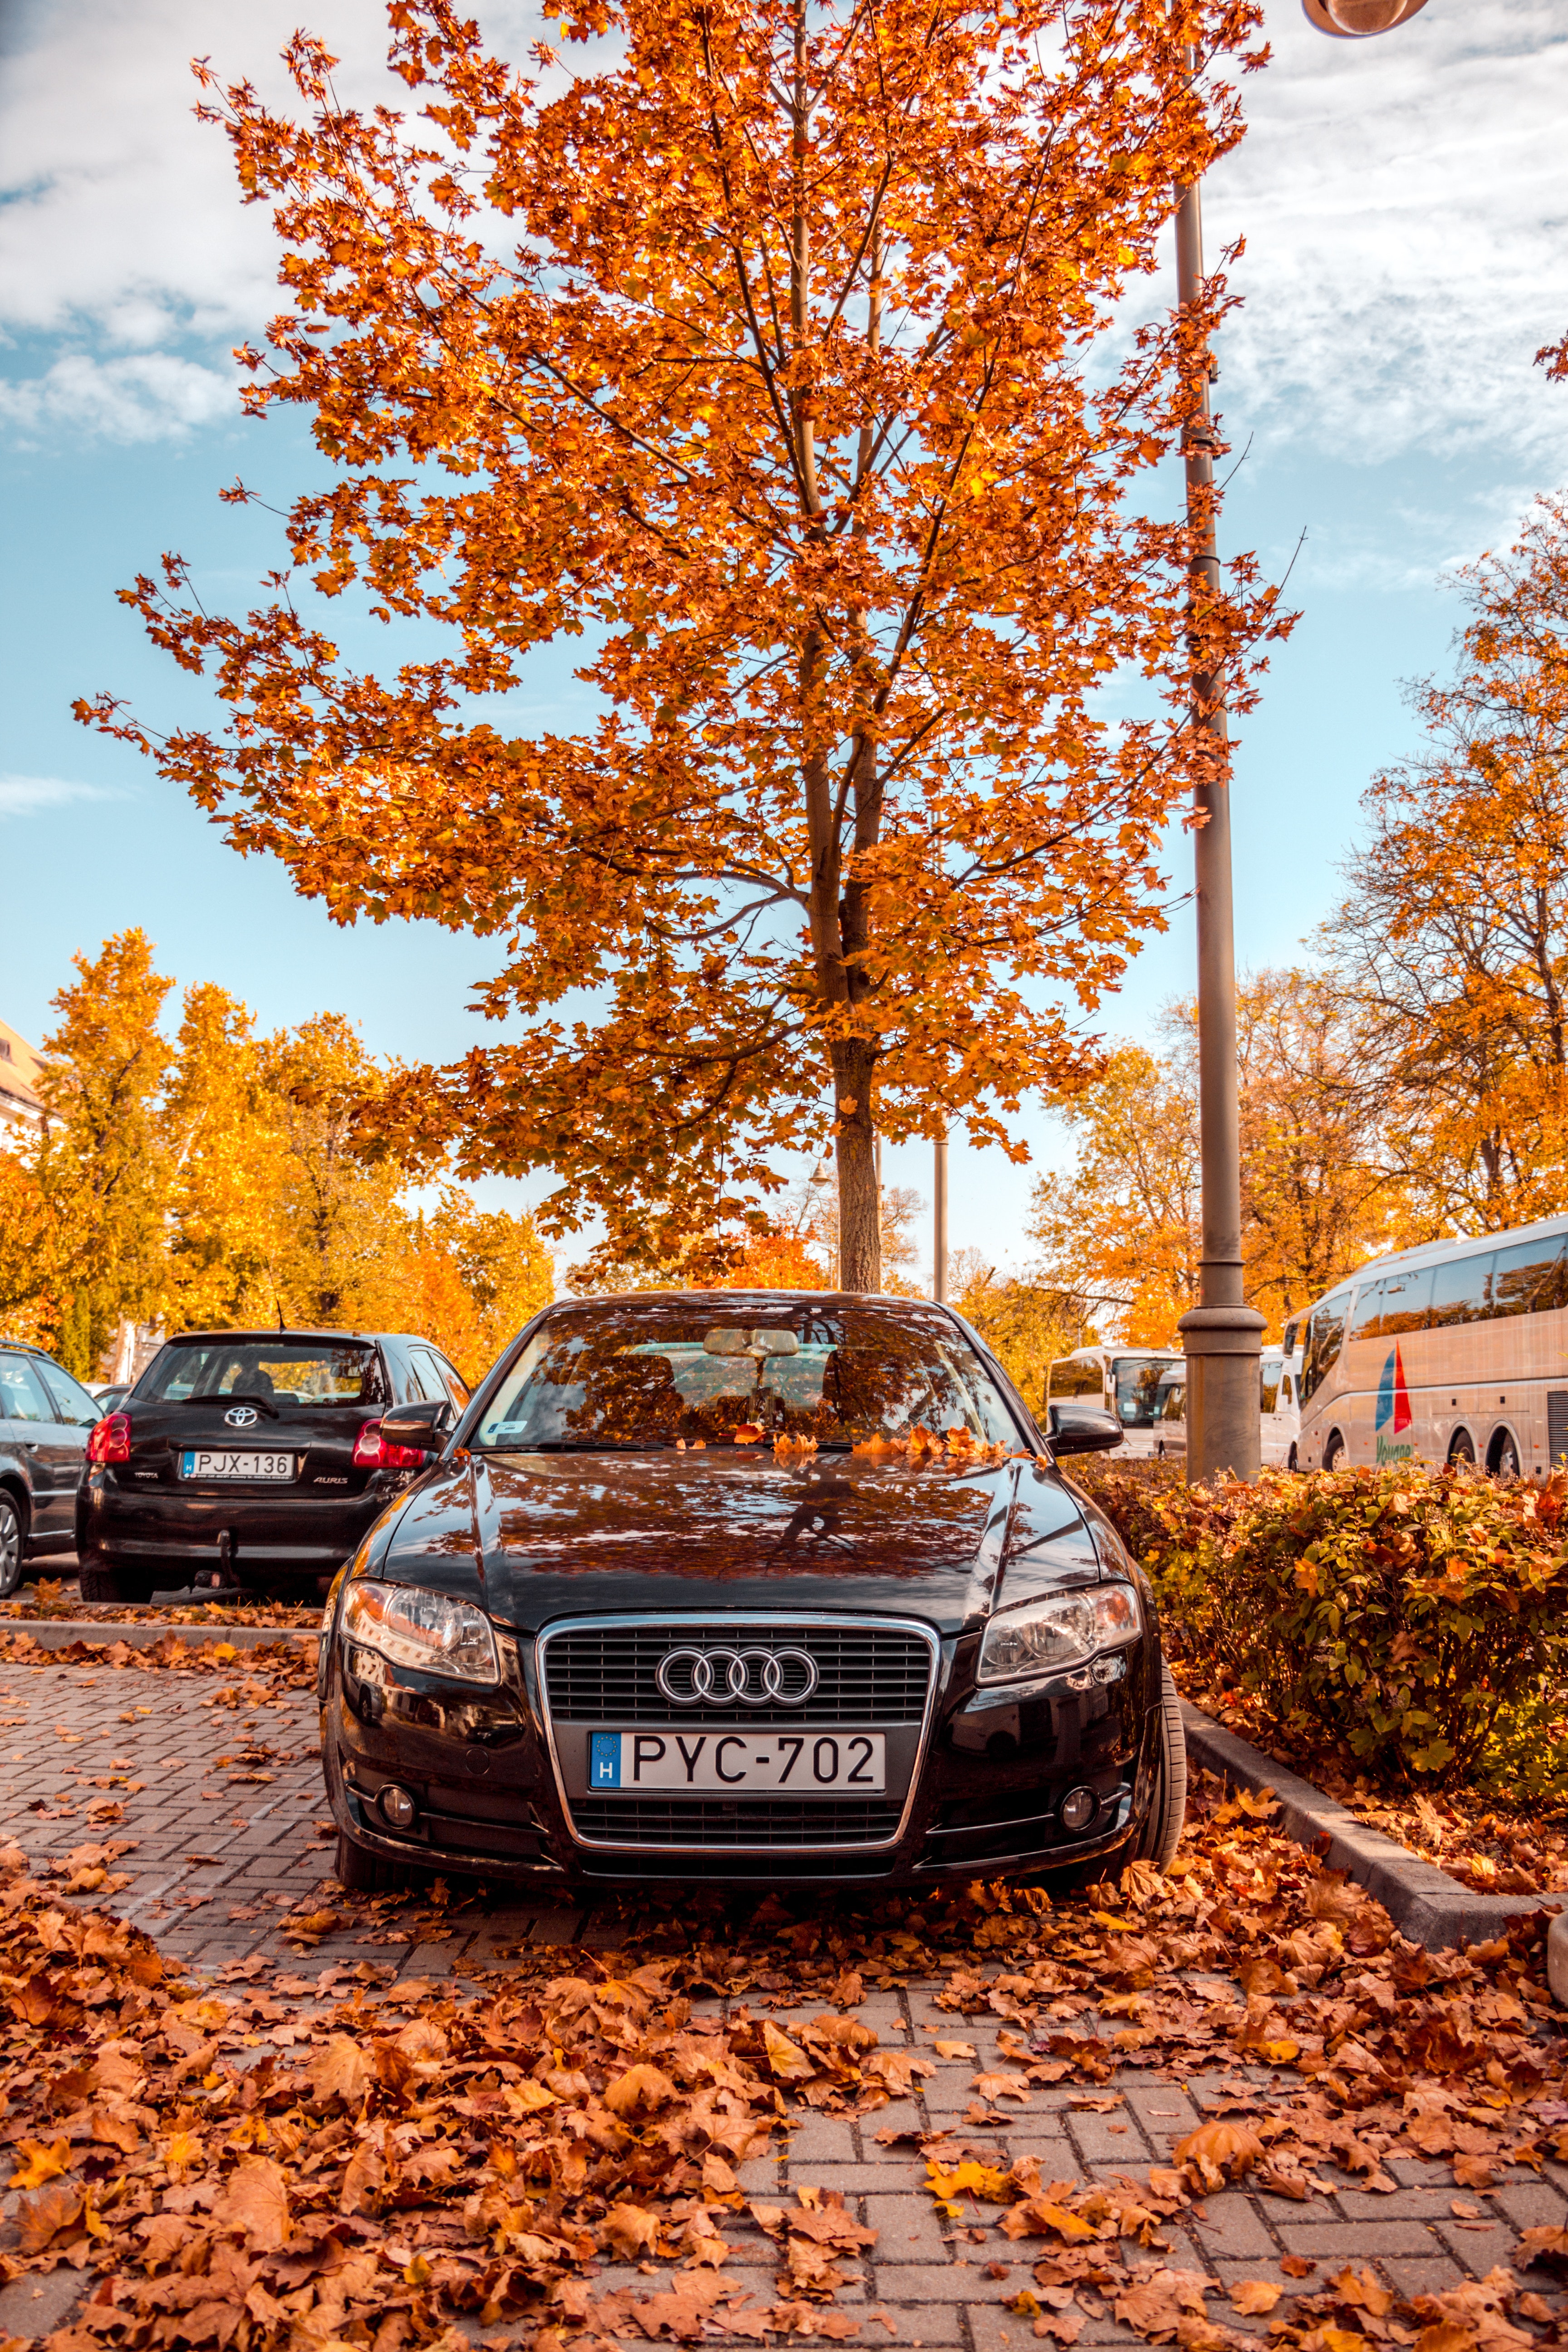
land vehicle, vehicle, car, tree, motor vehicle, autumn, leaf, automotive design, woody plant, sky, audi, luxury vehicle, plant, photography, sport utility vehicle, deciduous, road, landscape, family car, executive car, volvo v70